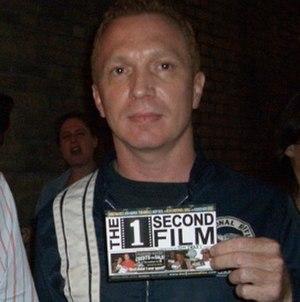
Bruce LaBruce, né Justin Stewart à Southampton le 3 janvier 1964, est un écrivain, photographe et réalisateur canadien.